Tomáš Fleischmann

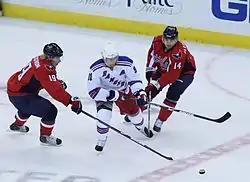
Fleischmann, on the right, skating against the New York Rangers in the 2009 Stanley Cup playoffs.

Fleischmann backed-up the play of his previous season, appearing in 73 games and improving to score 19 goals and 37 points for the Capitals in 2008–09. He scored his first playoff goal in the opening game of the Quarter-finals, a 4–3 defeat to the New York Rangers, on April 15, 2009. Appearing in all 14 playoff games for Washington, he recorded three goals and one assist.